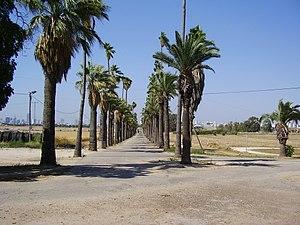
Mikvé Israël, avenue des paliers (Ma'ale HaDkalim) à l'entrée de la route Jaffa - Jérusalem. עברית: מבט מתוך מקווה ישראל על שדירת הדקלים בכניסה מכביש יפו-ירושלים, Original Image Name:מקווה ישראל, Location:מקווה ישראל